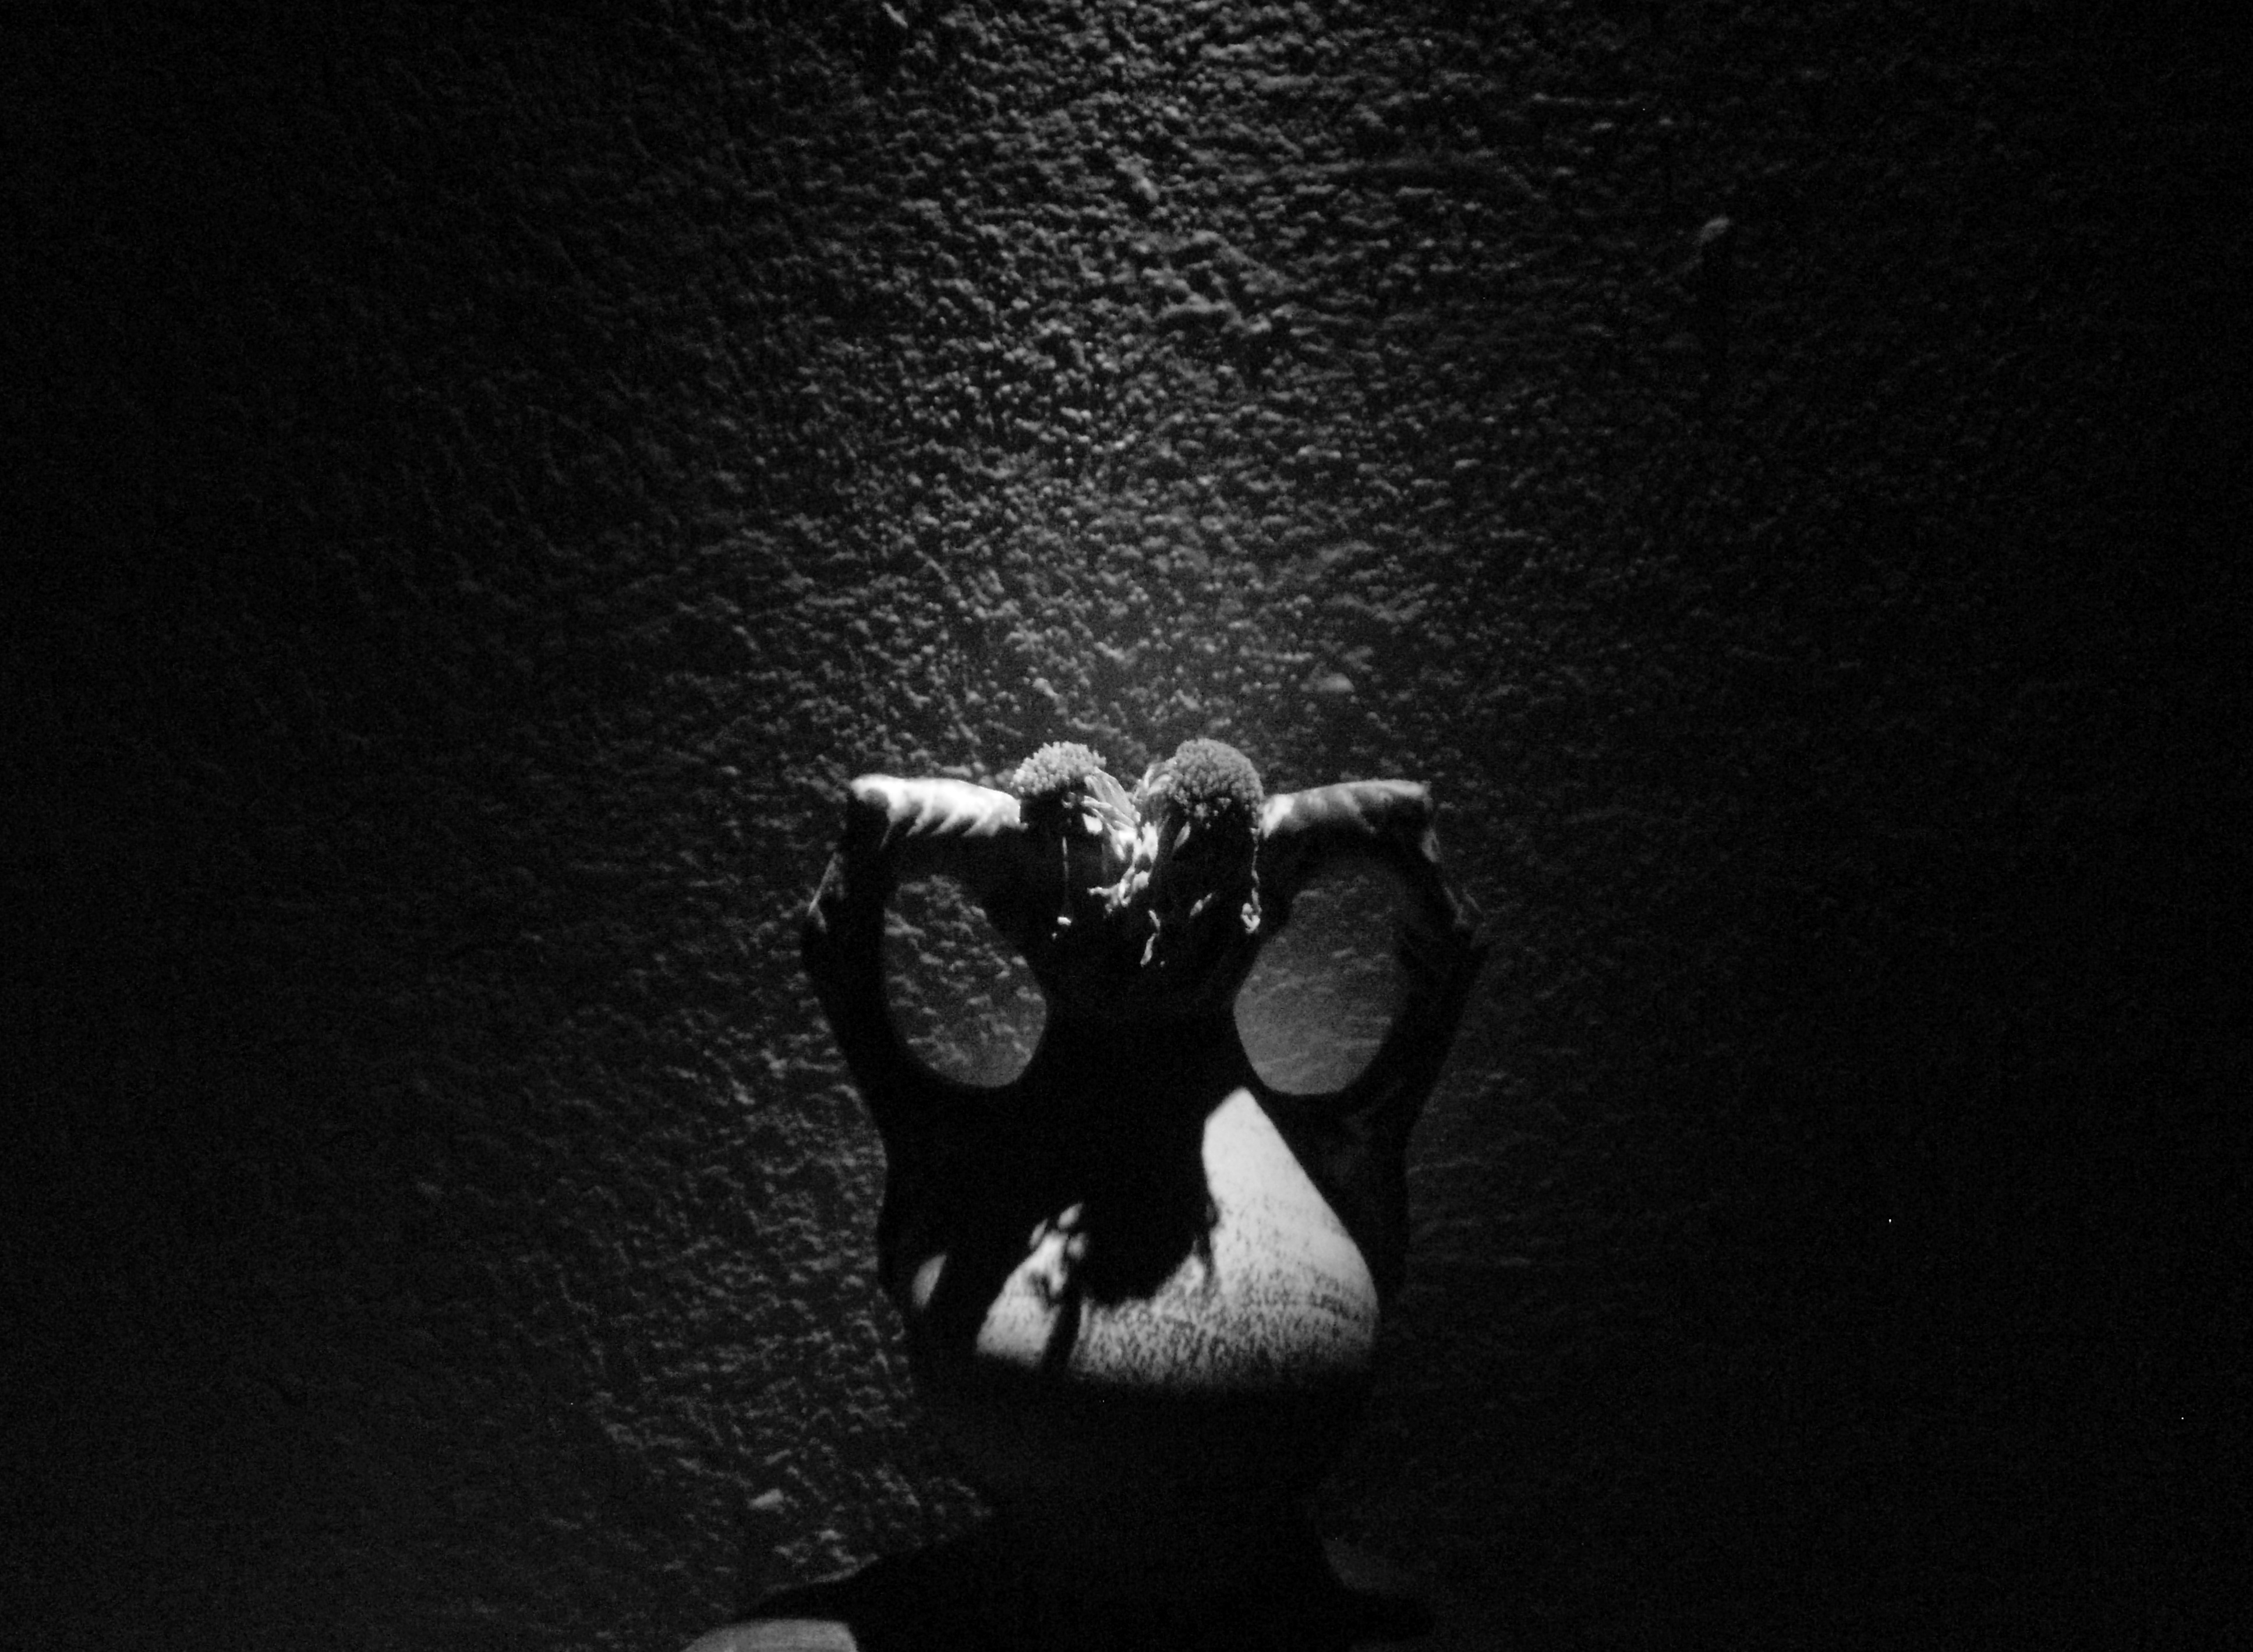
light, black and white, white, photography, dance, darkness, black, monochrome, performing arts, monochrome photography, film noir